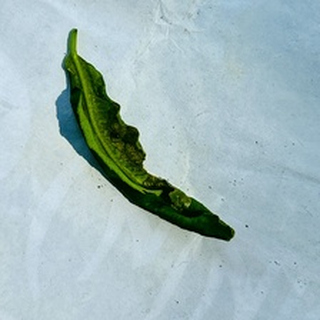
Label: lemon_curl_virus